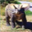
Label: dinosaur